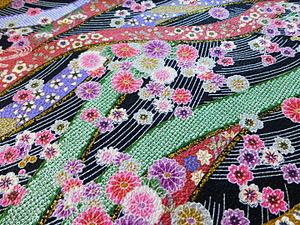
Chirimen en crêpe de coton finement gaufré
Le chirimen est un tissu japonais dont l'armure est formée de petites vagues.